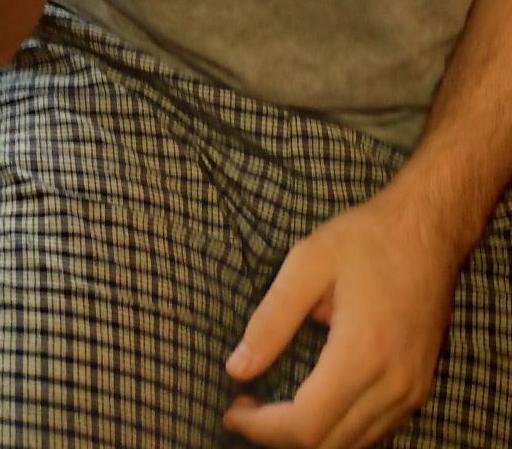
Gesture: no_gesture